Alok Pandey

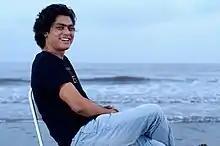
Pandey in 2018

Alok Pandey (born 30 April 1989) is an Indian actor and model who is best known for playing MS Dhoni’s best friend in the former Indian Cricket Team captain’s biopic ""”, a negative role with John Abraham in "Batla House" and a major role in "Lucknow Central". He performed packed role in a short film entitled “KKKK…KIRAN”. He has also played roles in films like "PK", "Prem Ratan Dhan Payo", "Sanam Teri Kasam", "Special Ops", "", etc.